Hungarian War of Independence of 1848–1849

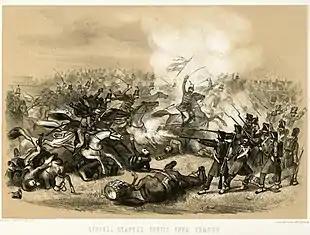
György Klapka's sortie from Komárom at 3 August 1849

The two corps fighting in the south—the Bácska Corps, led by General Károly Vécsey, and the Bánát Corps, led by General János Damjanich—were ordered to evacuate the region and relocate to the middle course of the Tisza.